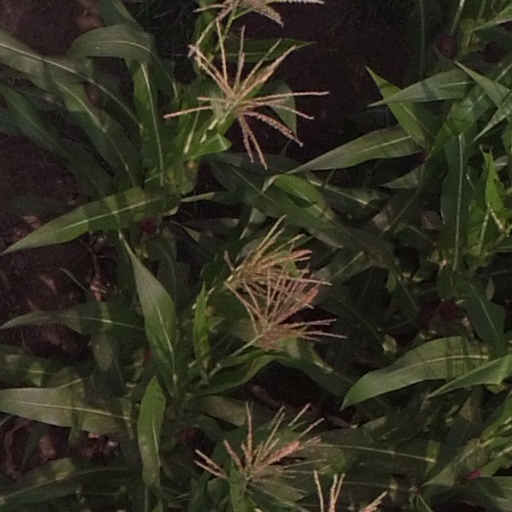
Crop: maize; corn